Eddie Redmayne

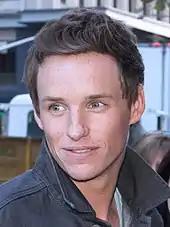
Redmayne at the 2014 Toronto International Film Festival

In 2014, Redmayne starred as Stephen Hawking in "The Theory of Everything", a role for which he won the Academy Award, BAFTA, Golden Globe, and Screen Actors Guild Award for Best Actor, depicting the debilitating challenges of ALS. Hawking was very pleased by the portrayal, stating "I thought Eddie Redmayne portrayed me very well. At times I thought he was me. I think Eddie's commitment will have a big emotional impact." Dr Katie Sidle, a consultant neurologist specialising in the field of motor neurone disease (MND), stated in an interview in the British Medical Journal, "Eddie's performance in the film was utterly remarkable . . . The patients and carers loved the film. They thought it was very relevant to them."